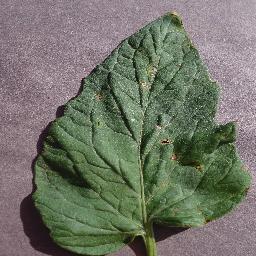
Label: Tomato___Target_Spot